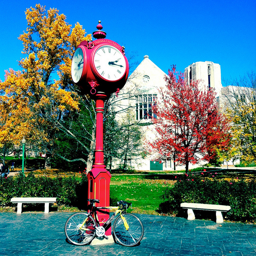
A bicycle is chained to a large red clock tower.
A bicycle leans against a very brightly colored clock tower in a park.
A bike resting against a tall, free-standing red clock.
A bike leaning on a public clock statue.
A clock is all sides of a tall red pole.